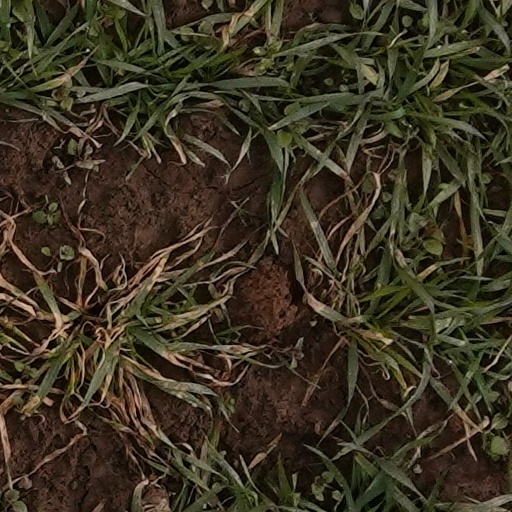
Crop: wheat